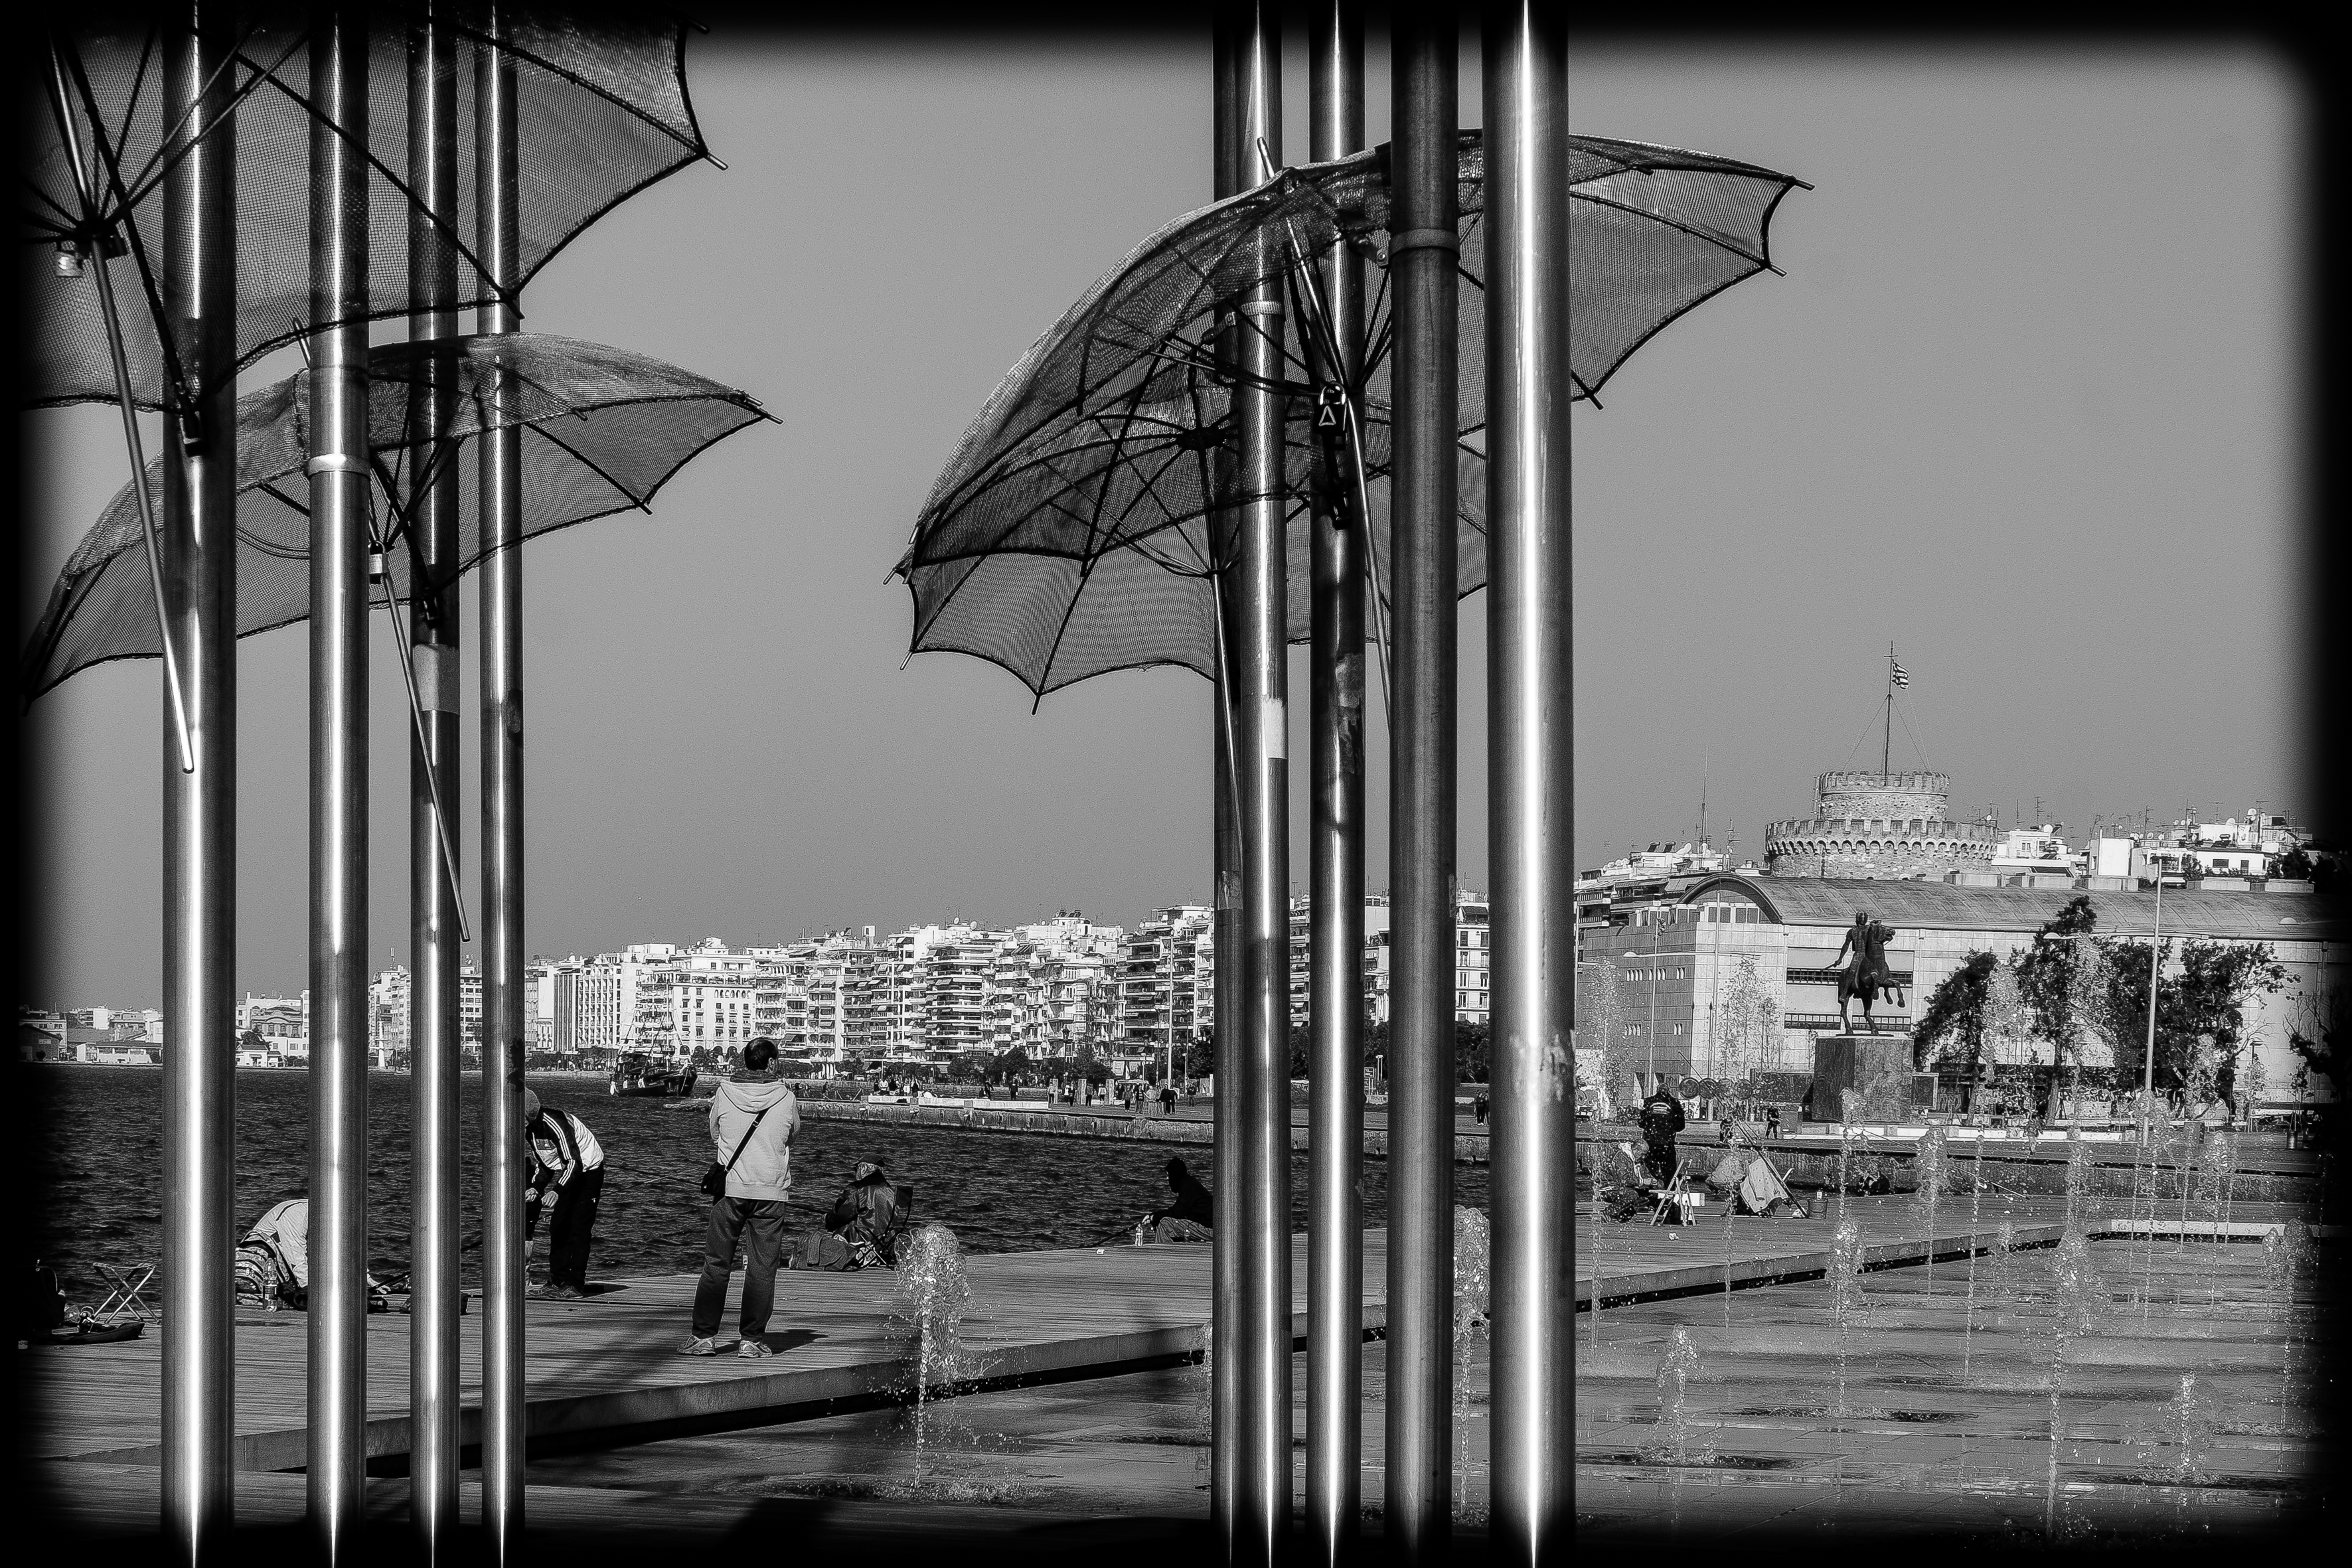
black and white, white, skyline, street, photography, city, skyscraper, urban, cityscape, travel, transport, fujifilm, street light, black, monochrome, lighting, bw, blackandwhite, blackwhite, symmetry, ngc, photograph, gr, greece, fuji, shape, fujixt1, metropolis, fujix, noireblanc, macedonia, thessaloniki, timeless, macedonian, makedonia, macedoniagreece, makedoniathraki, urban area, monochrome photography, film noir, human settlement